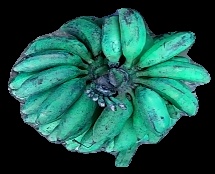
Variety: rasbale
Grade: grade3